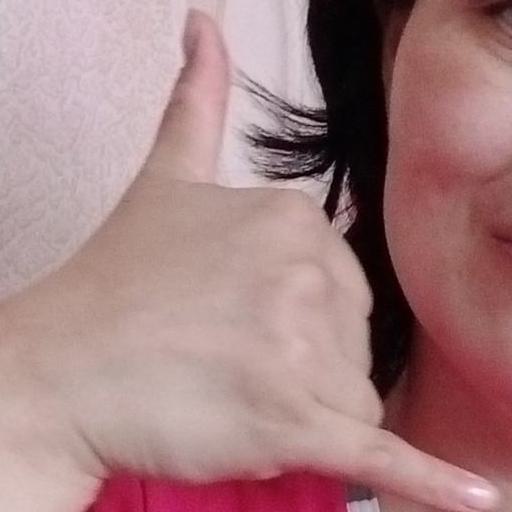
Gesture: call